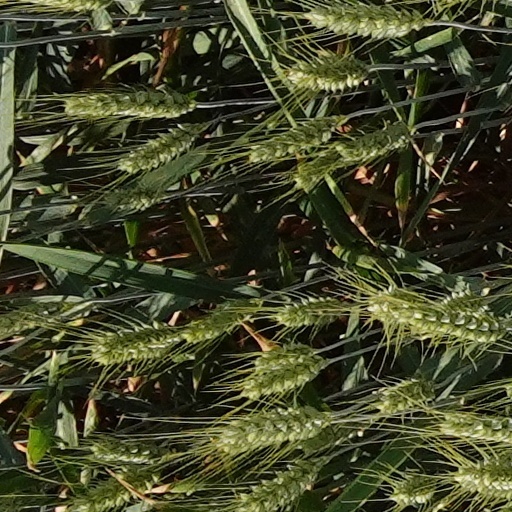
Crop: wheat